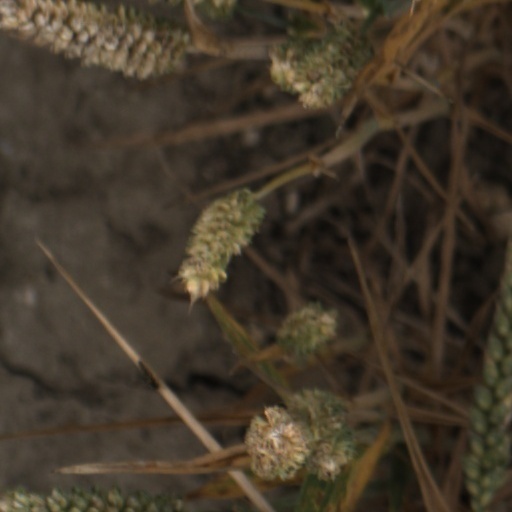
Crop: wheat